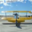
Label: airplane